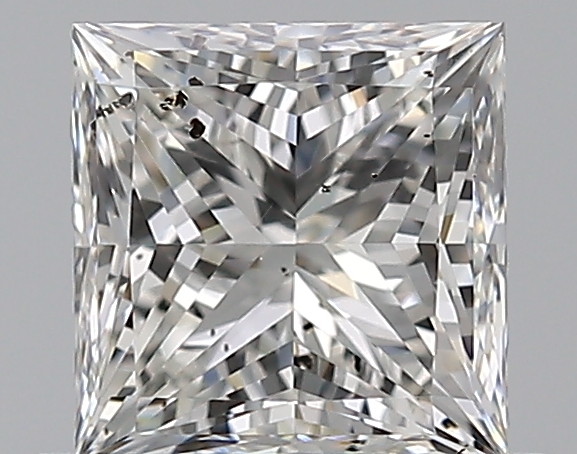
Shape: princess
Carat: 0.8
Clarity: SI2
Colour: H
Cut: EX
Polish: EX
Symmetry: VG
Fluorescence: F
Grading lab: GIA
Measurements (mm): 5 x 4.9 x 3.62